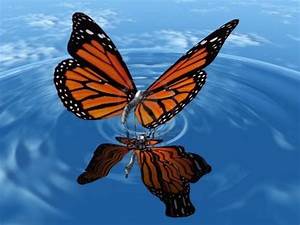
Label: butterfly